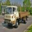
Label: truck